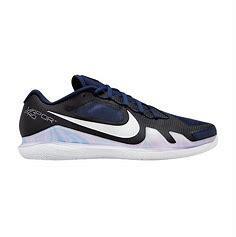
Brand: Nike
Model: Court Air Zoom Vapor X